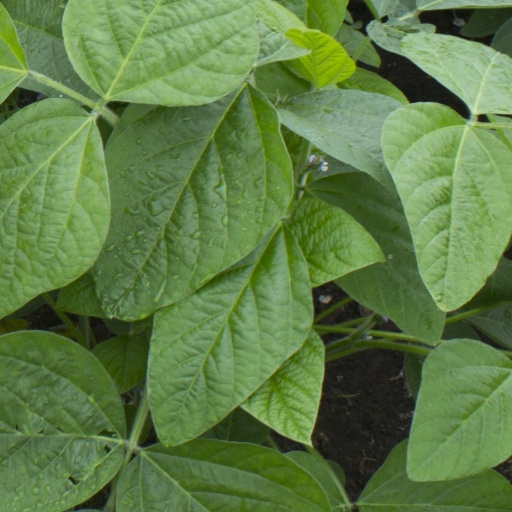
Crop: soybean